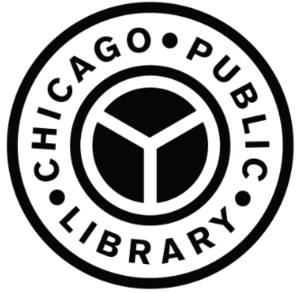
La Chicago Public Library, connue sous le sigle « CPL » est le réseau de bibliothèques publiques de la ville de Chicago, dans l'État de l'Illinois, aux États-Unis. Avec pas moins de 10 745 608 volumes, il est le plus grand système de bibliothèques de la région du Midwest et l'un des plus grands systèmes de bibliothèques publiques aux États-Unis, après la Bibliothèque du Congrès, la New York Public Library et la Bibliothèque publique de Boston.